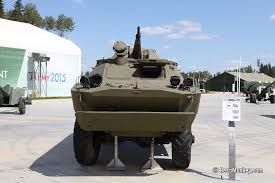
Label: BTR